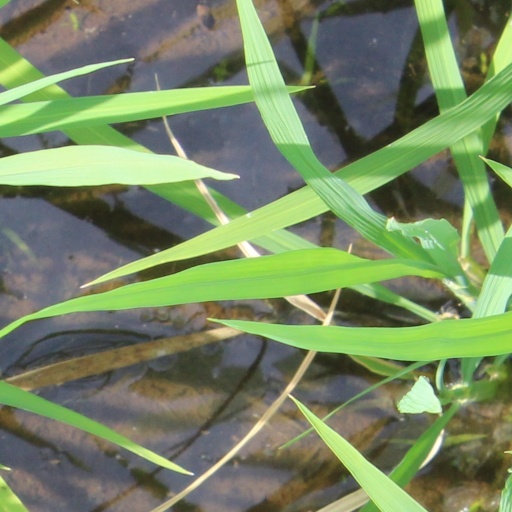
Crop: rice